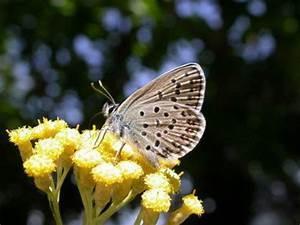
butterfly